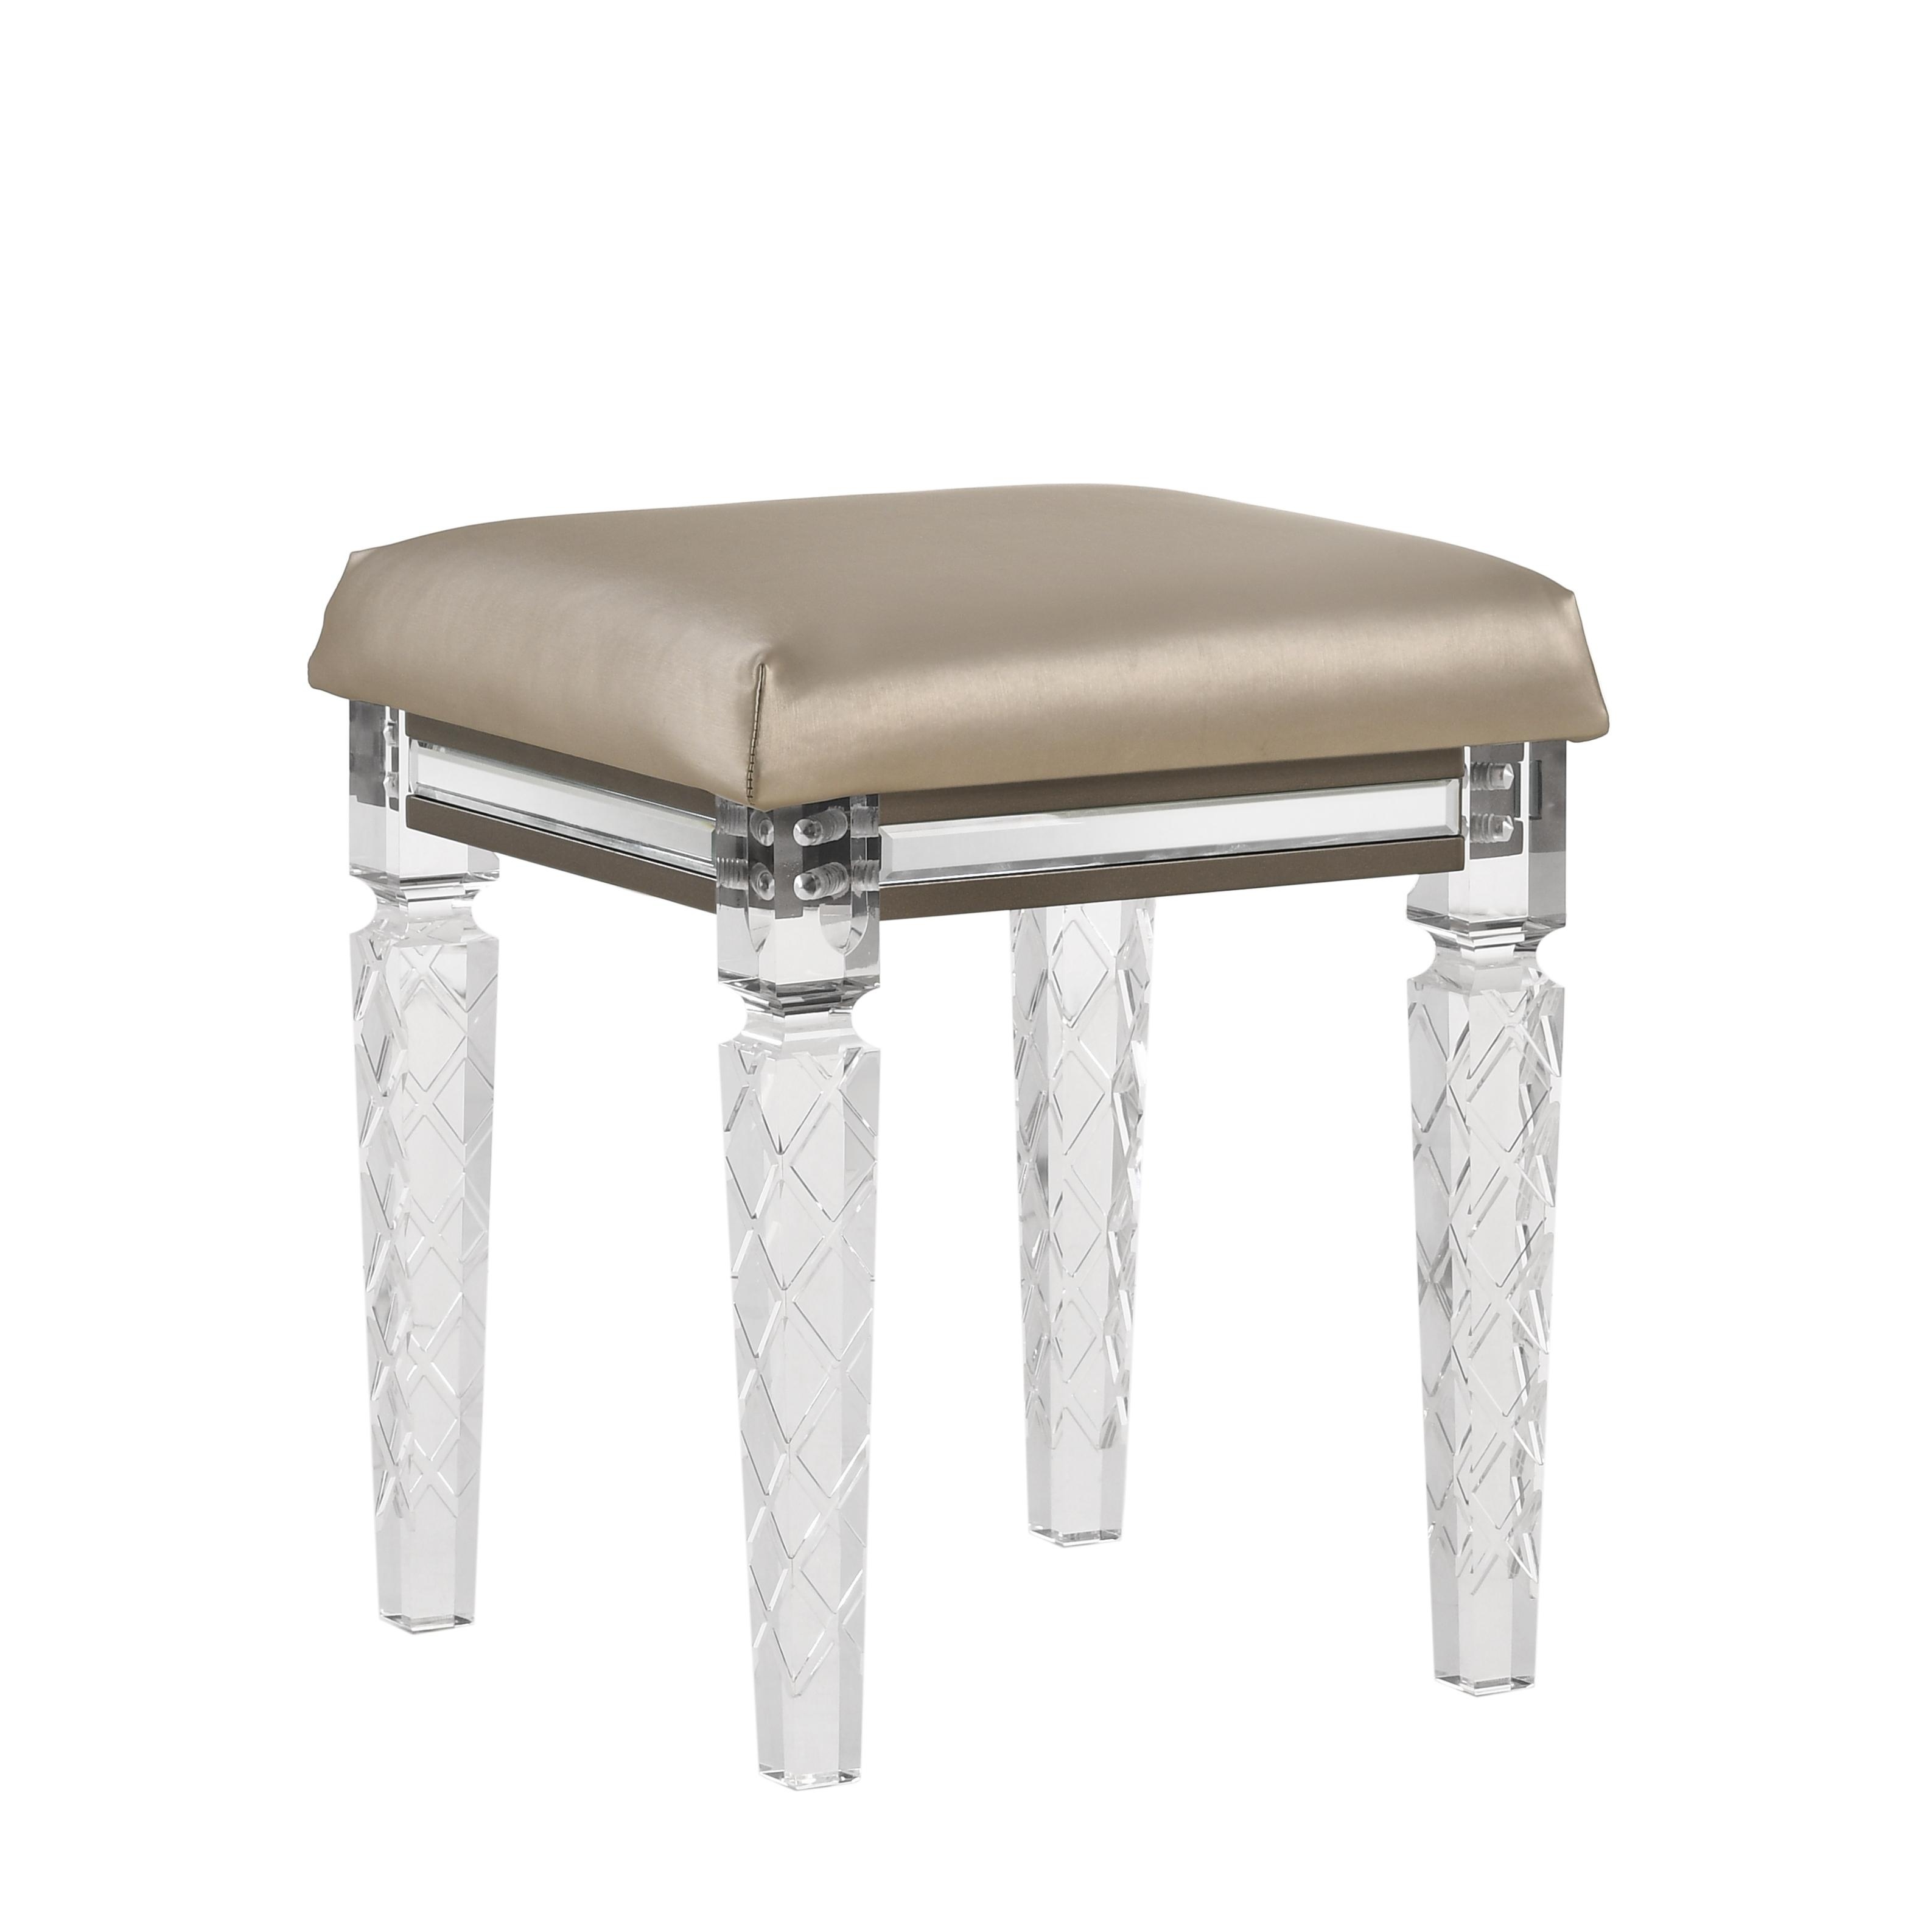
Skylar PU & Dark Champagne Vanity Stool
Brand: ACME East
ACME Skylar Vanity Stool, PU & Dark Champagne, 16" x 16" x 19"H Materials: Wood, Upholstered (Seat), Acrylic Leg, Composite Wood
Category: Furniture > Cabinets & Storage > Vanities > Bedroom Vanities > Bedroom Vanity Sets